Louis de Saint-Gelais

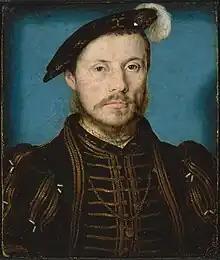
Duc de Montmorency, who would serve as the patron of Lanssac at the French court for much of the 1550s

Lanssac's first wife Jeanne died in 1563. Lanssac wrote to the Pope that the cause of her death was not the illness but rather the difficulty of seeing her husband and sons in constant danger. On 8 October 1565, Lanssac remarried to Gabrielle de Rochechouart. She was a twice widow of the seigneur de Martigné-Briand and then the baron de Ruffec. Charles gave the couple 10,000 "livres" for the occasion of their marriage. The historian Lhoumeau speculates that she must have been very rich, due to the fact her brother René was described as the 'king of Poitou' due to his wealth. At the time of this marriage, Lanssac ceded to his son Guy his seigneuries in the Angoumois, Poitou and Guyenne for a value of 135,000 "livres", but maintained control of the usufruct. In 1567, she would become one of the queen mother Catherine's 35 dames.